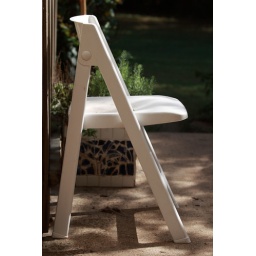
Just a plastic chair but the light fell on it and the concrete in a nice way I thought.